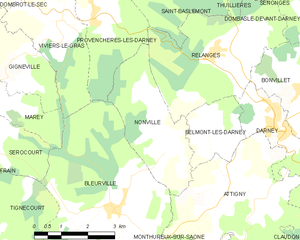
Carte des communes françaises Nonville